Old Scatness

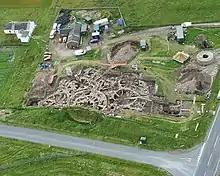
Aerial view of the archaeological dig

Old Scatness is an archeological site on Scat Ness, near the village of Scatness, in the parish of Dunrossness in the south end of Mainland, Shetland, Scotland, near Sumburgh Airport. It consists of medieval, Viking, Pictish, and Iron Age remains and has been a settlement for thousands of years, each new generation adding buildings, and levelling off old ones. Among the discoveries is an Iron Age broch, the Ness of Burgi fort.